Thunder Ridge Ski Area

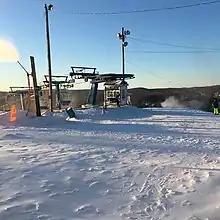
Top of the main lift (the triple) as seen from the 'Top medical depôt'.

As of 2022, Thunder Ridge has three chairlifts (Two doubles and one triple) and four magic carpets. In 1958 a T-Bar opened at then Birch Hill- servicing the main part of today's ski area. Numerous Tows were also installed on the mountain. Sometime in the 1960s, a Borvig double chairlift was installed to the summit; it remains the area's longest and oldest lift. In about 1967, a short double chairlift was installed which today served Little Thunder. In 1986, a Borvig triple chairlift was installed to supersede and eventually replace the T-Bar lift, which it did. In the early 2000s, four Magic Carpet lifts were installed on Thunder Ridge to replace the Tows. Remnants of the tows can still be seen to this day.